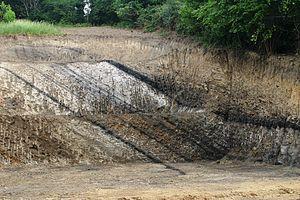
Les mines de charbon de Belgique ont connu une expansion très tôt grâce à l'affleurement du charbon dans la région de Liège et celle du Borinage, de Charleroi et La Louvière. Le terrain houiller n'affleure nulle part en Campine, c'est pourquoi il a fallu attendre le début du XXᵉ siècle avant sa découverte et sa mise en exploitation.